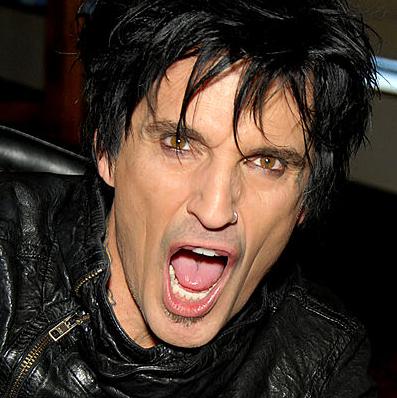
Age: 49